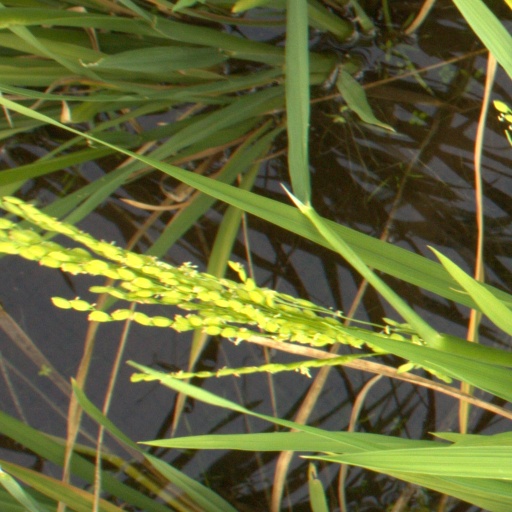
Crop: rice